Louis Aimé Japy

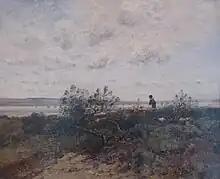
"Landscape"

He was born in Doubs and travelled to Paris where he became a pupil of Camille Corot and Francois-Louis Francais. He is known for landscapes and fruit and flower still lifes.